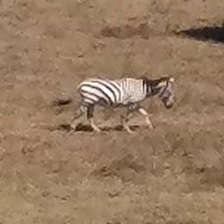
Pose orientation: right